Jean-Luc Baker

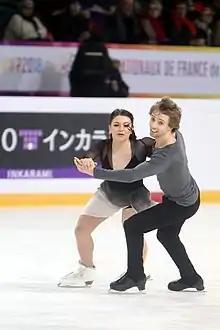
Kaitlin Hawayek and Jean-Luc Baker at the 2018 Internationaux de France

Jean-Luc Baker (born October 7, 1993) is a British-American ice dancer. With his skating partner, Kaitlin Hawayek, he is the 2018 Four Continents champion, the 2018 NHK Trophy champion, and a four-time U.S. national bronze medalist (2019–22).